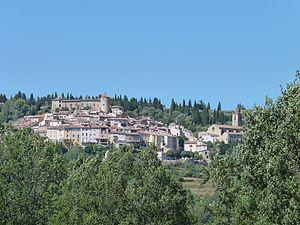
Vue de Callian
Christian Dior, né le 21 janvier 1905 à Granville dans la Manche et mort le 24 octobre 1957 à Montecatini Terme en Italie, est un grand couturier français.
Le château de Callian est un château-fort médiéval situé en haut du village historique de Callian sur la commune de Callian, dans le département du Var, en région Provence-Alpes-Côte d'Azur, France. Remanié du XIVᵉ au XVIIᵉ siècle et rénové de 1966 à 1976, il s'inscrit dans une histoire séculaire, jalonnée d'une multitude de seigneurs.
Édouard Goerg, né Édouard Joseph Goerg à Sydney le 9 juin 1893 et mort à Callian le 13 avril 1969, est un peintre, graveur et illustrateur expressionniste français.